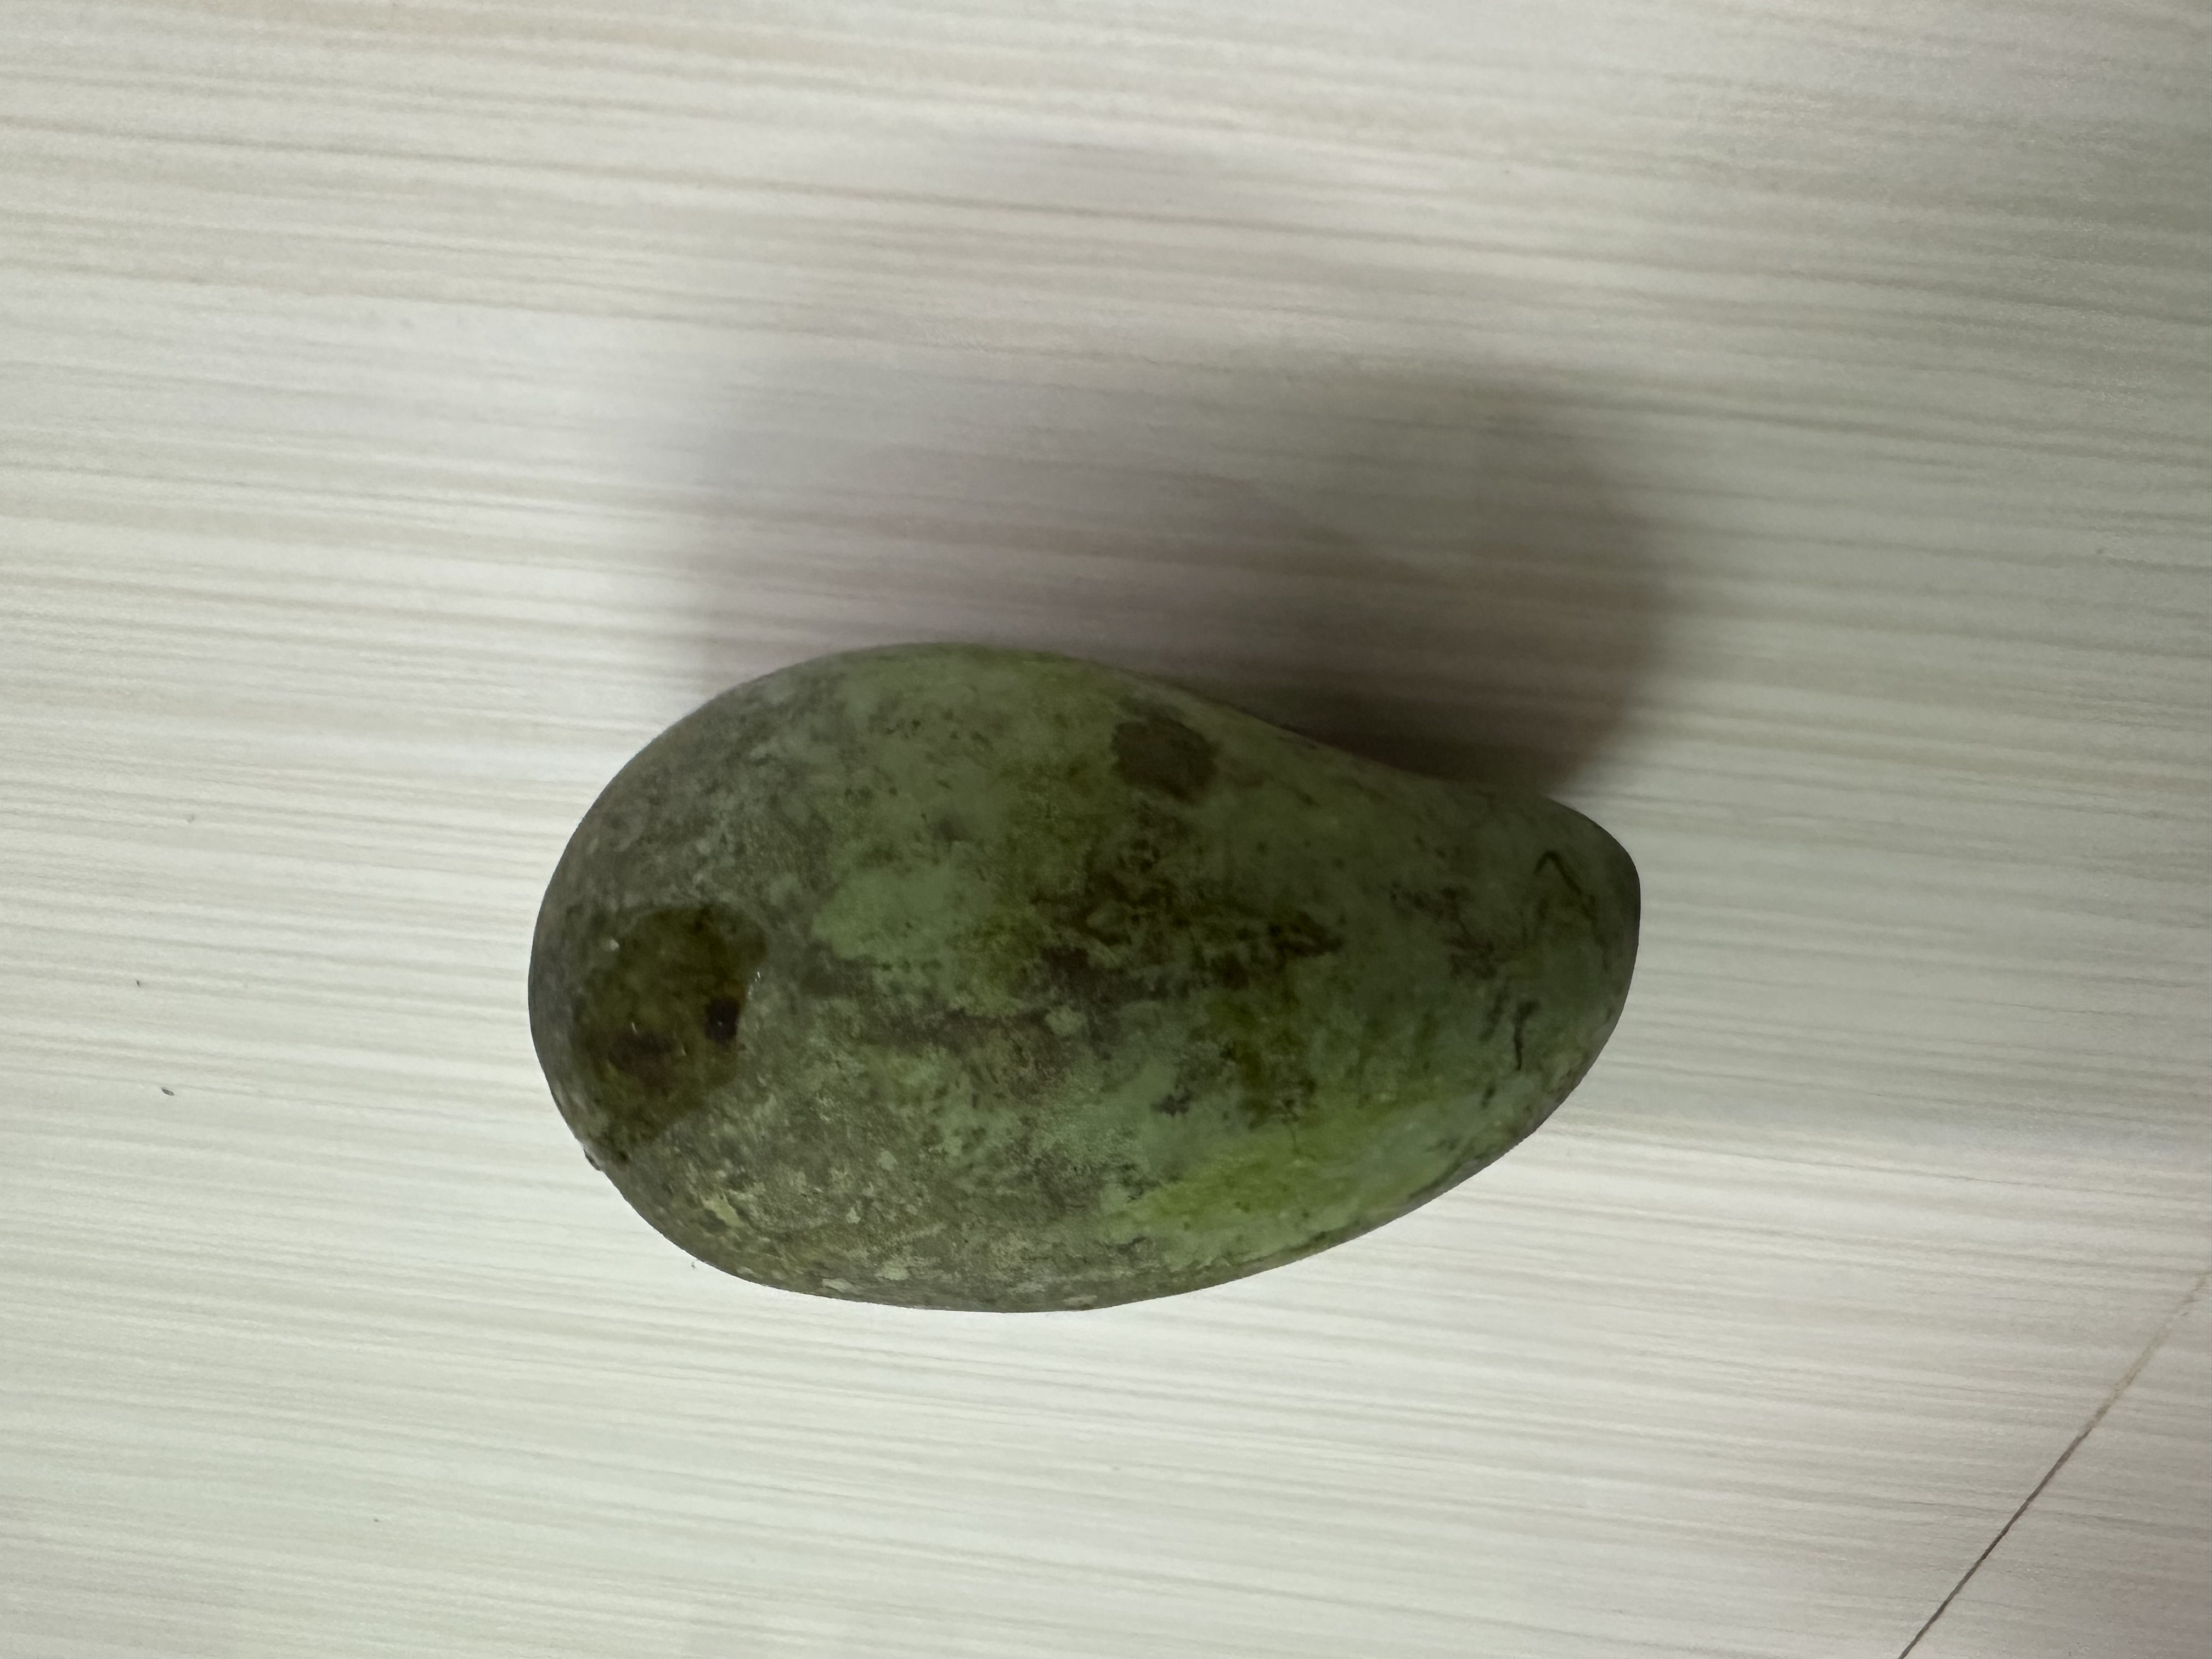
Mango variety: Katimon